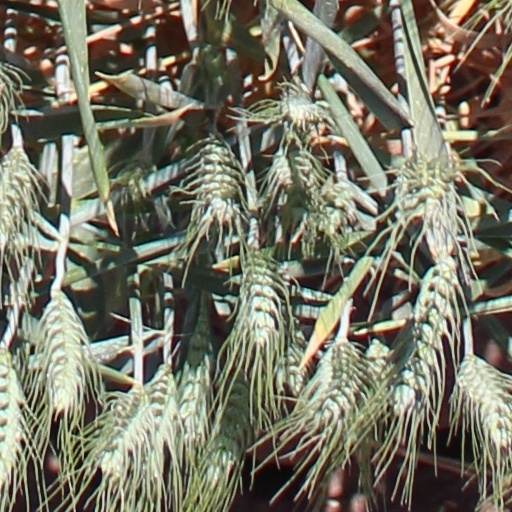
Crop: wheat